Marah (Bible)

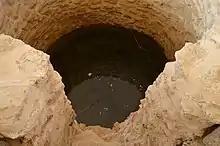
Well in the desert

According to the Book of Exodus, the Israelites reached Marah after travelling in the "Wilderness of Shur", while according to the stations list in the Book of Numbers, the Israelites had reached Marah after travelling in the "Wilderness of Etham"; both biblical sources state that the Israelites were at Marah before reaching Elim. Textual scholars regard the geographic information as deriving from two different versions of the same independent list of stations, one version being the list which takes up a chapter of the Book of Numbers, and the other version being slotted around the Marah narrative and around other narratives in the Book of Exodus and Book of Numbers, as appropriate; according to this view, the latter version of this list would originally have read "...and they went out into the wilderness of Shur; and they went three days in the wilderness, and found no water, then they came to Elim, where were twelve wells of water, ...", without mentioning Marah.